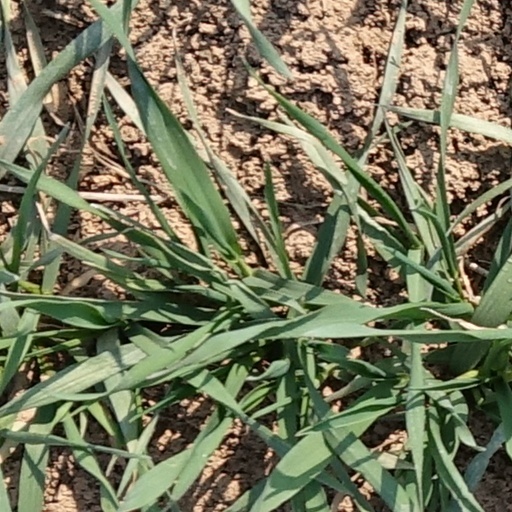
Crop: wheat